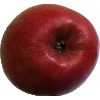
Label: apple_crimson_snow